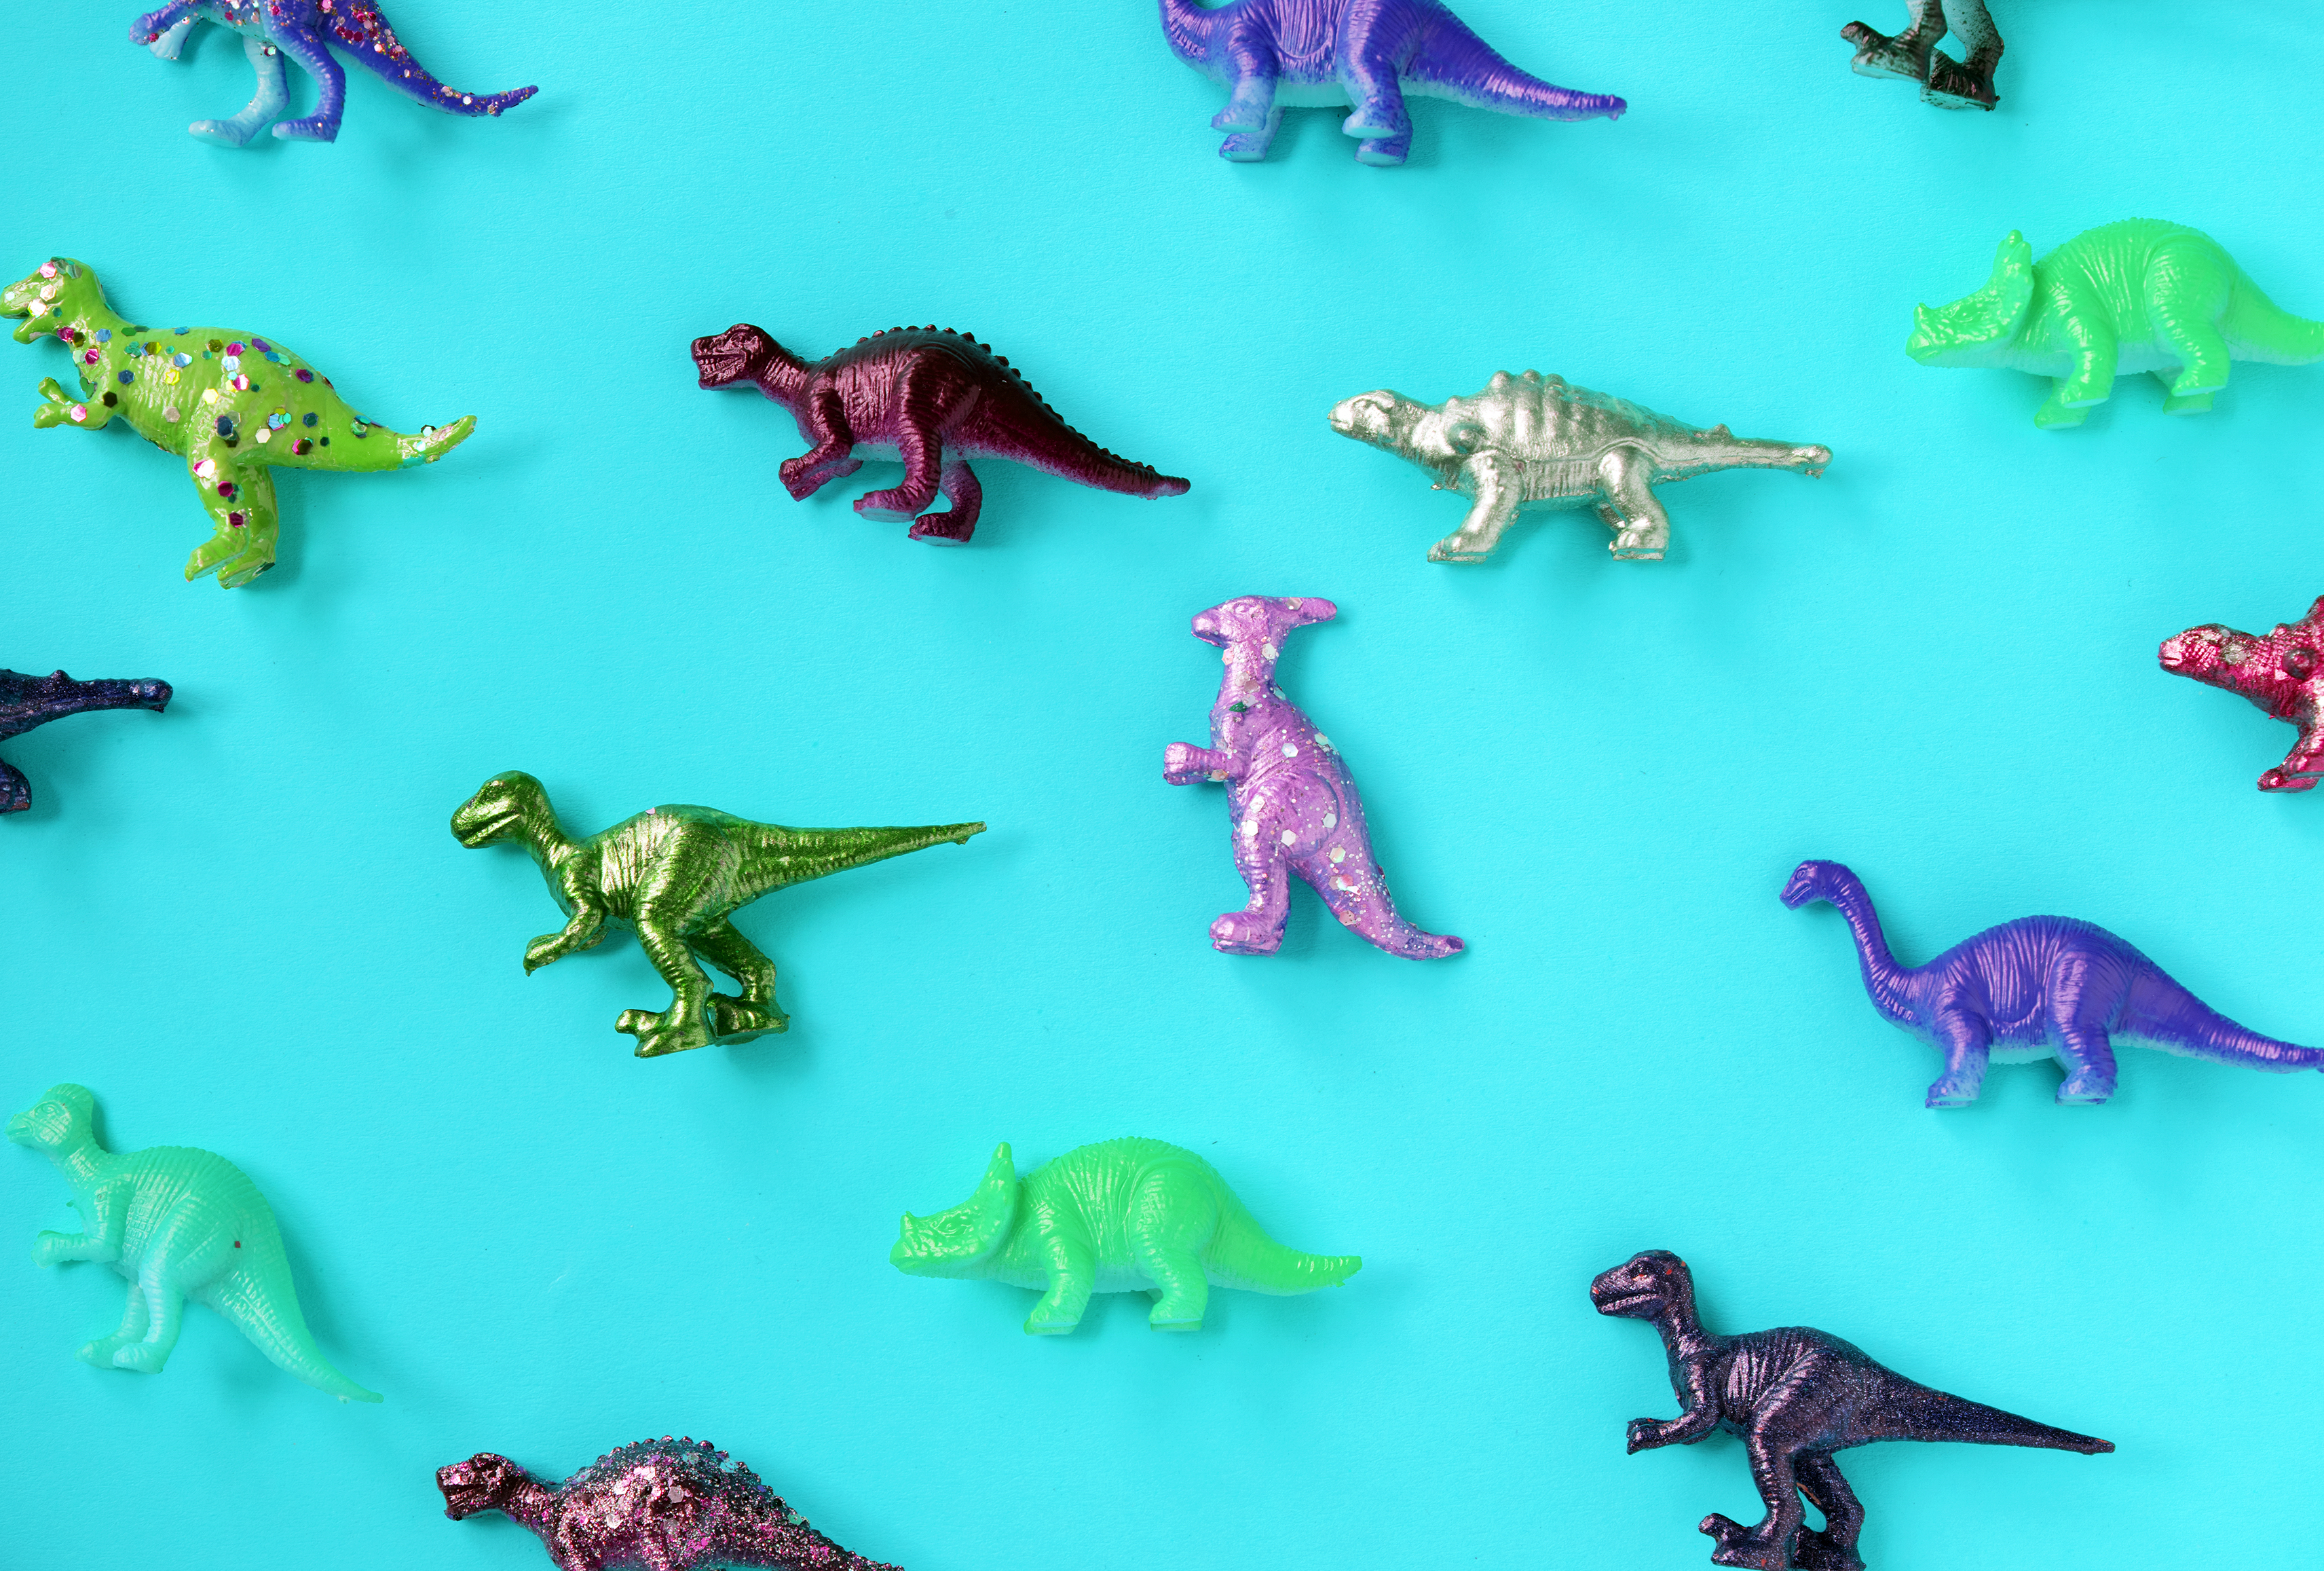
ancient, animal, animals, assorted, assortment, background, blue background, childhood, closeup, collection, colorful, dinosaur, diverse, elephant, extinct, figure, figurine, funky, happy, hippo, hippopotamus, horse, isolated, jungle, jurassic, lion, mammals, mixed, model, object, pattern, plastic, powerful, prehistoric, prehistorical, safari, texture, tiger, toy, various, wallpaper, zoo, fauna, organism, marine biology